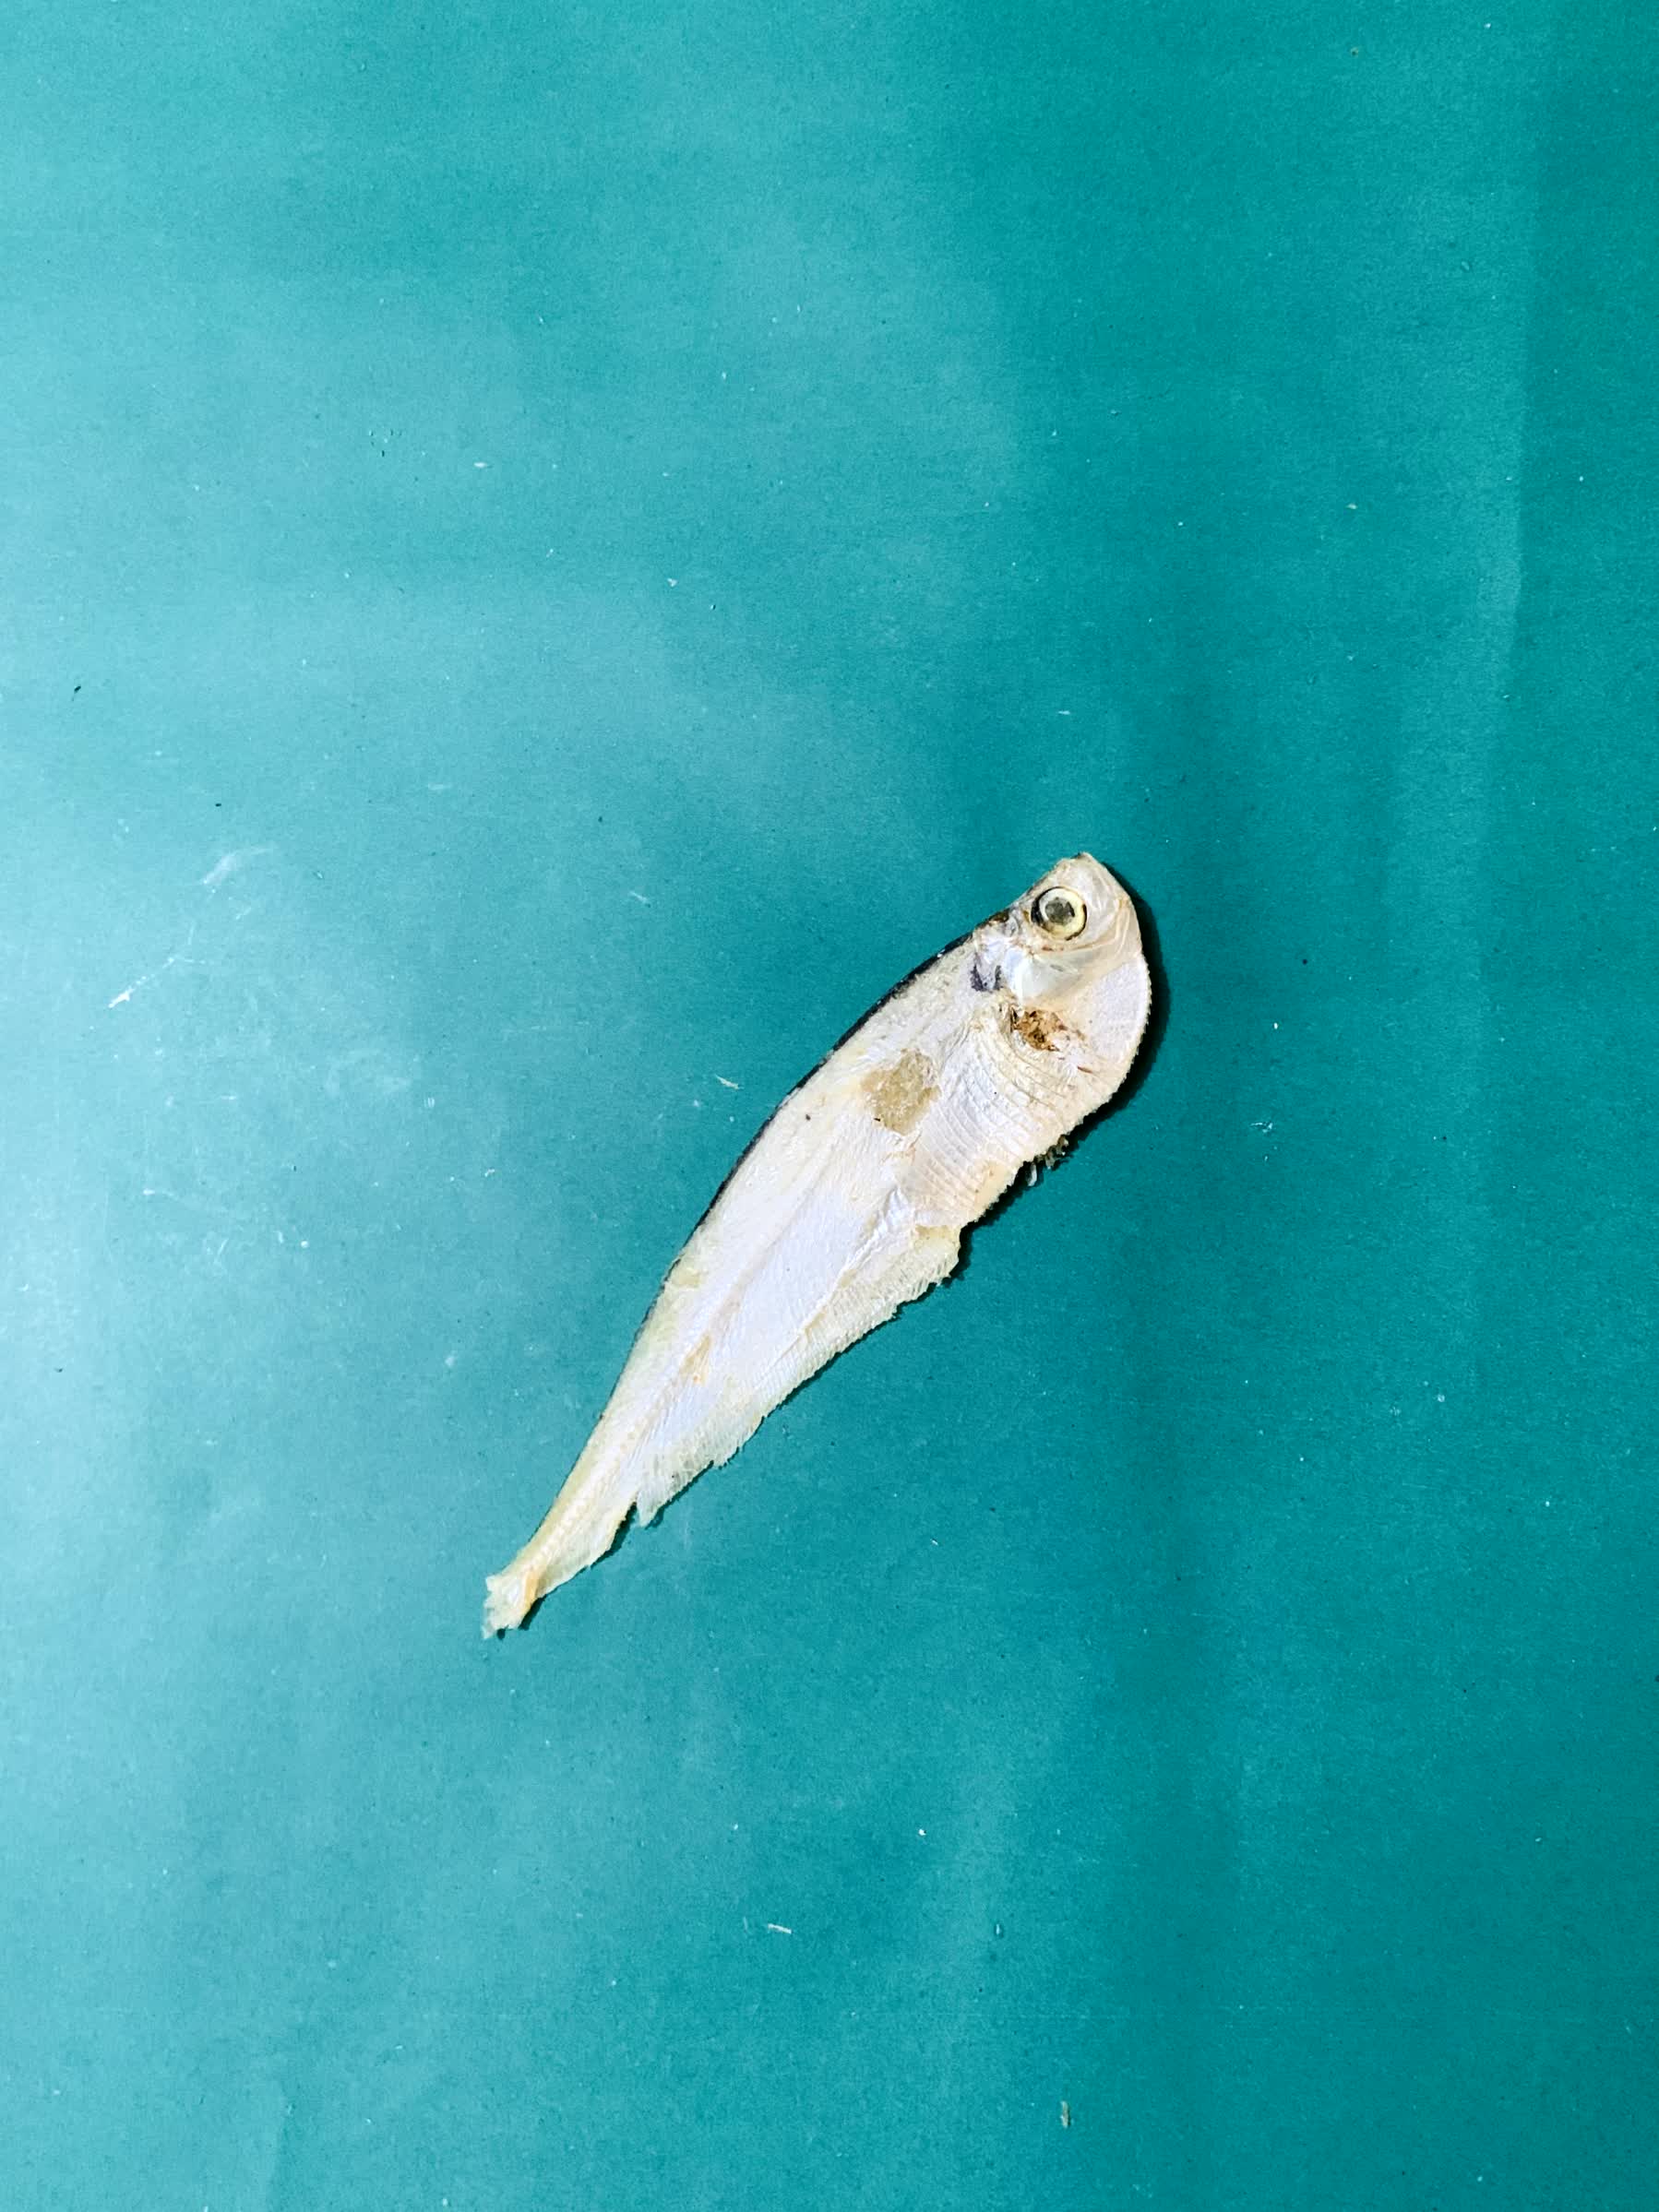
Species: Shukna Feuwa